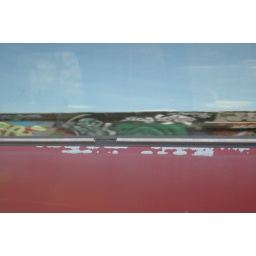
A reflection of the wall in a car window.